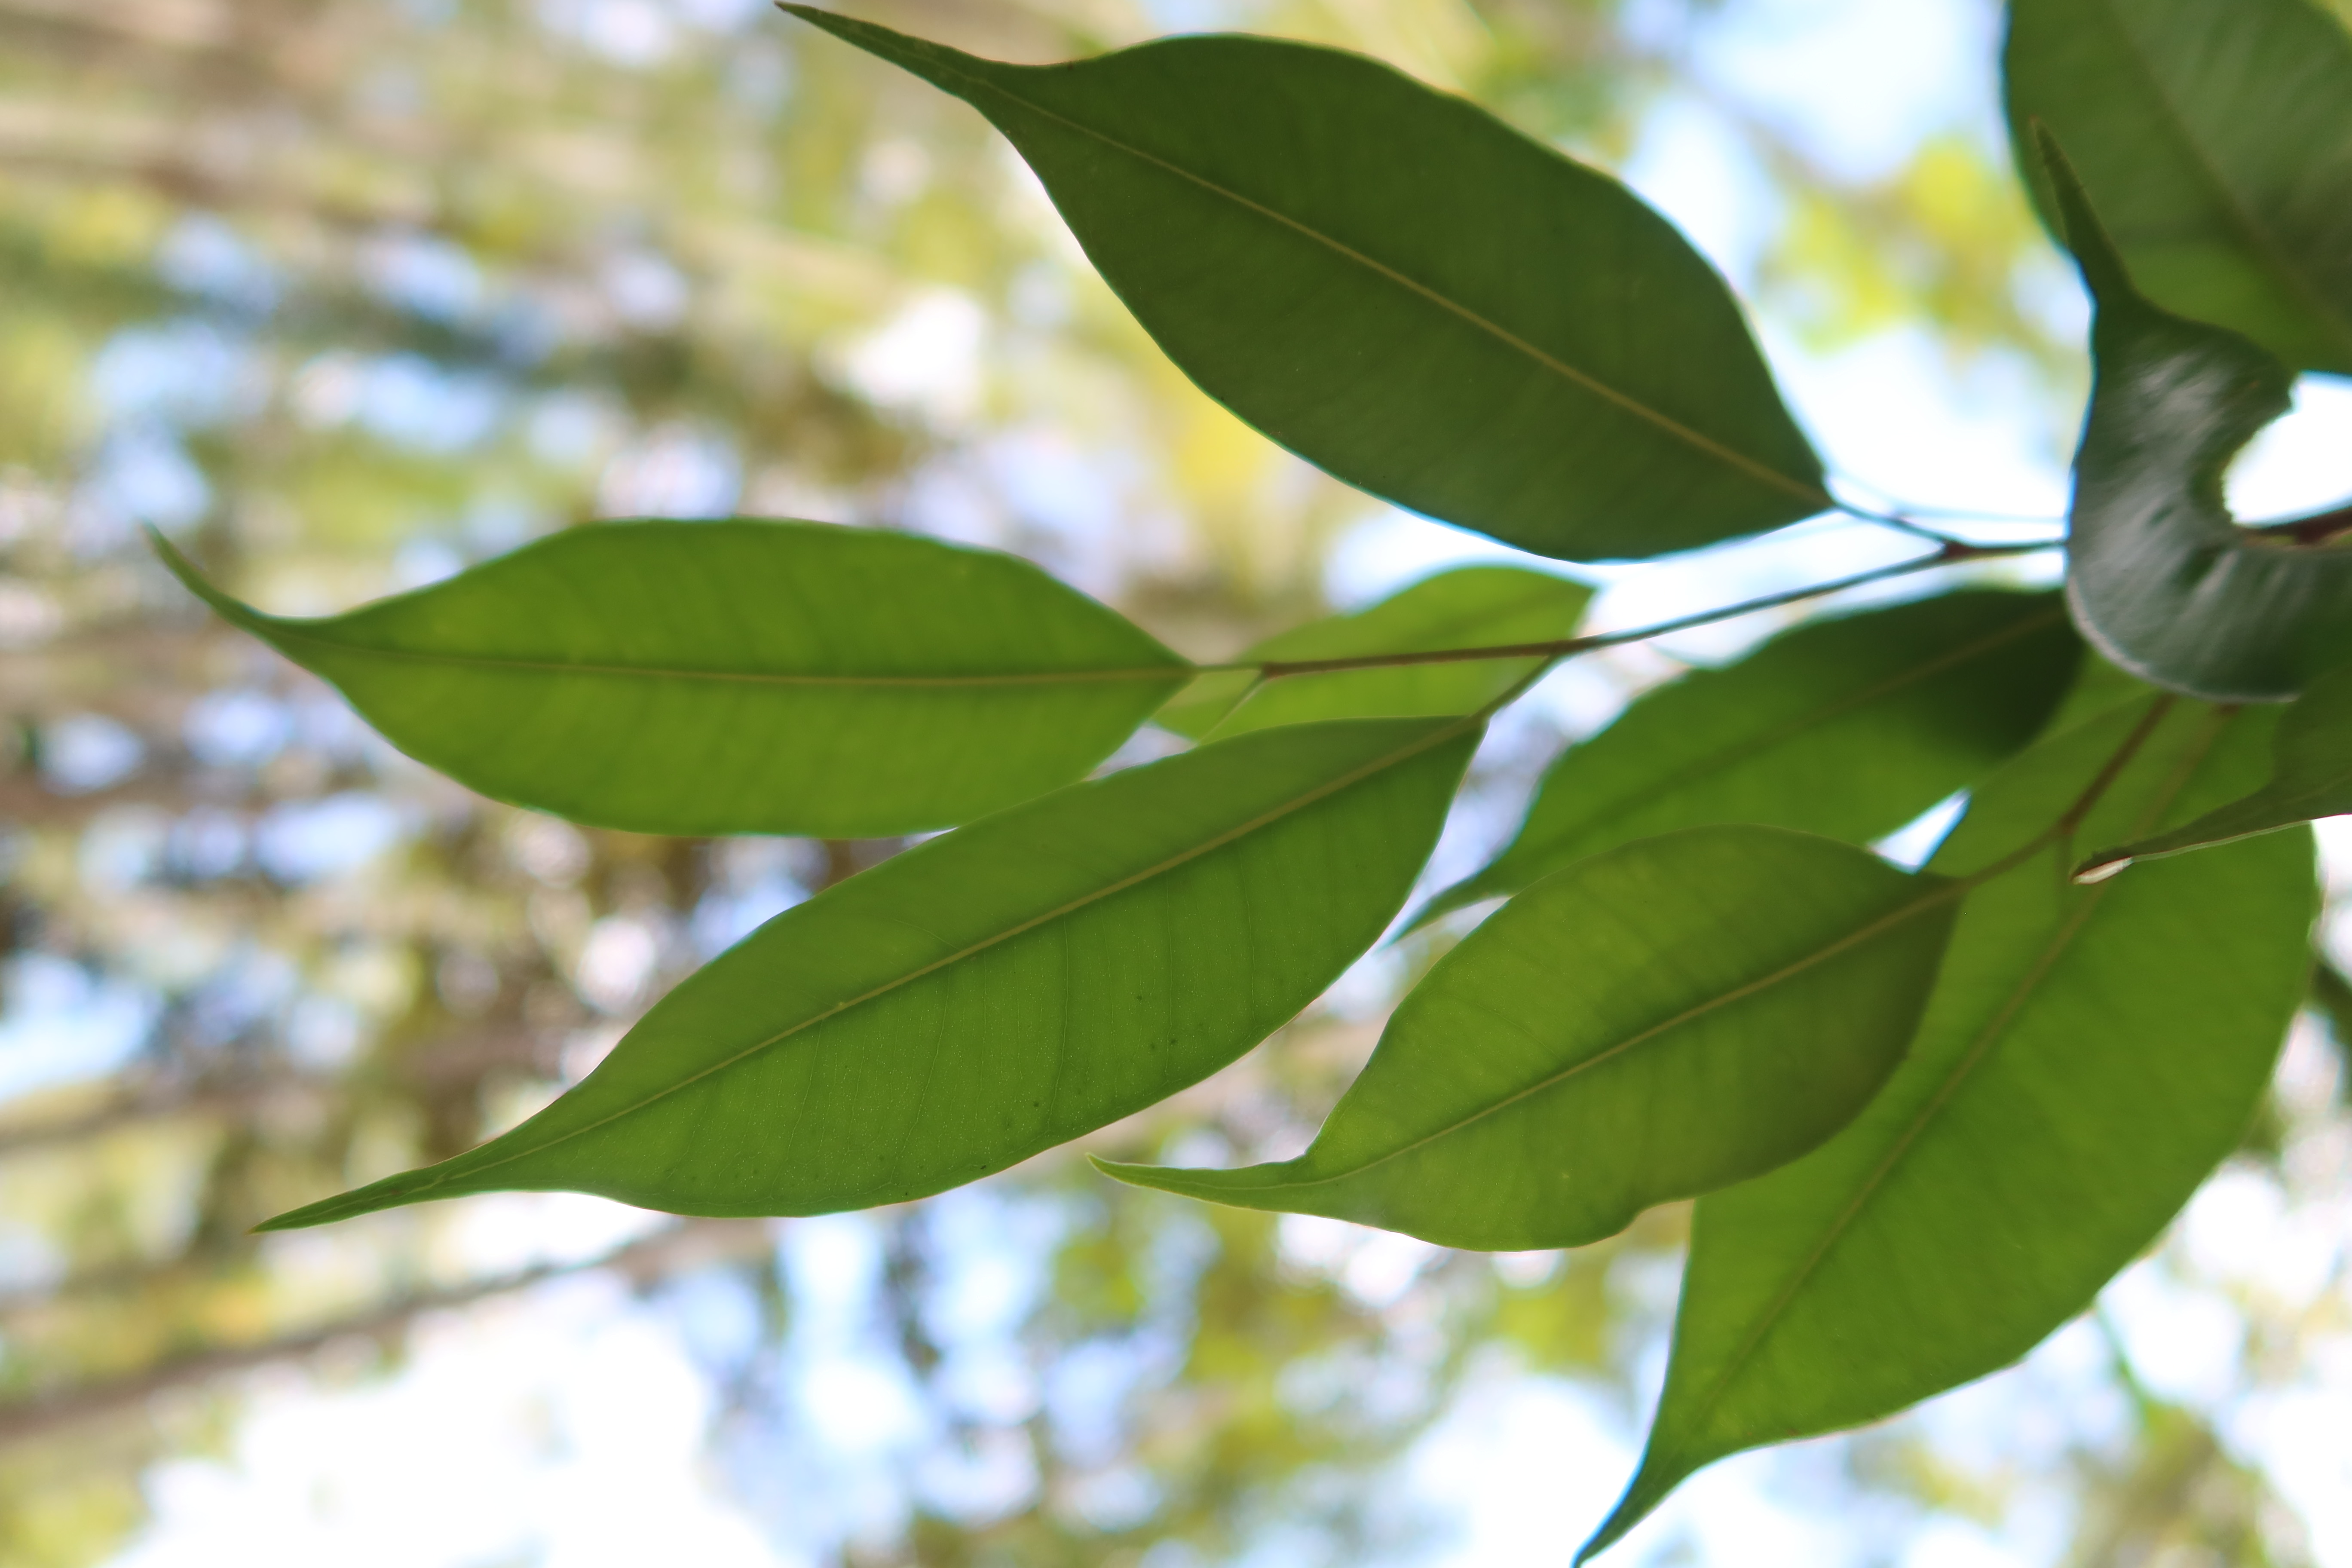
Label: Healthy